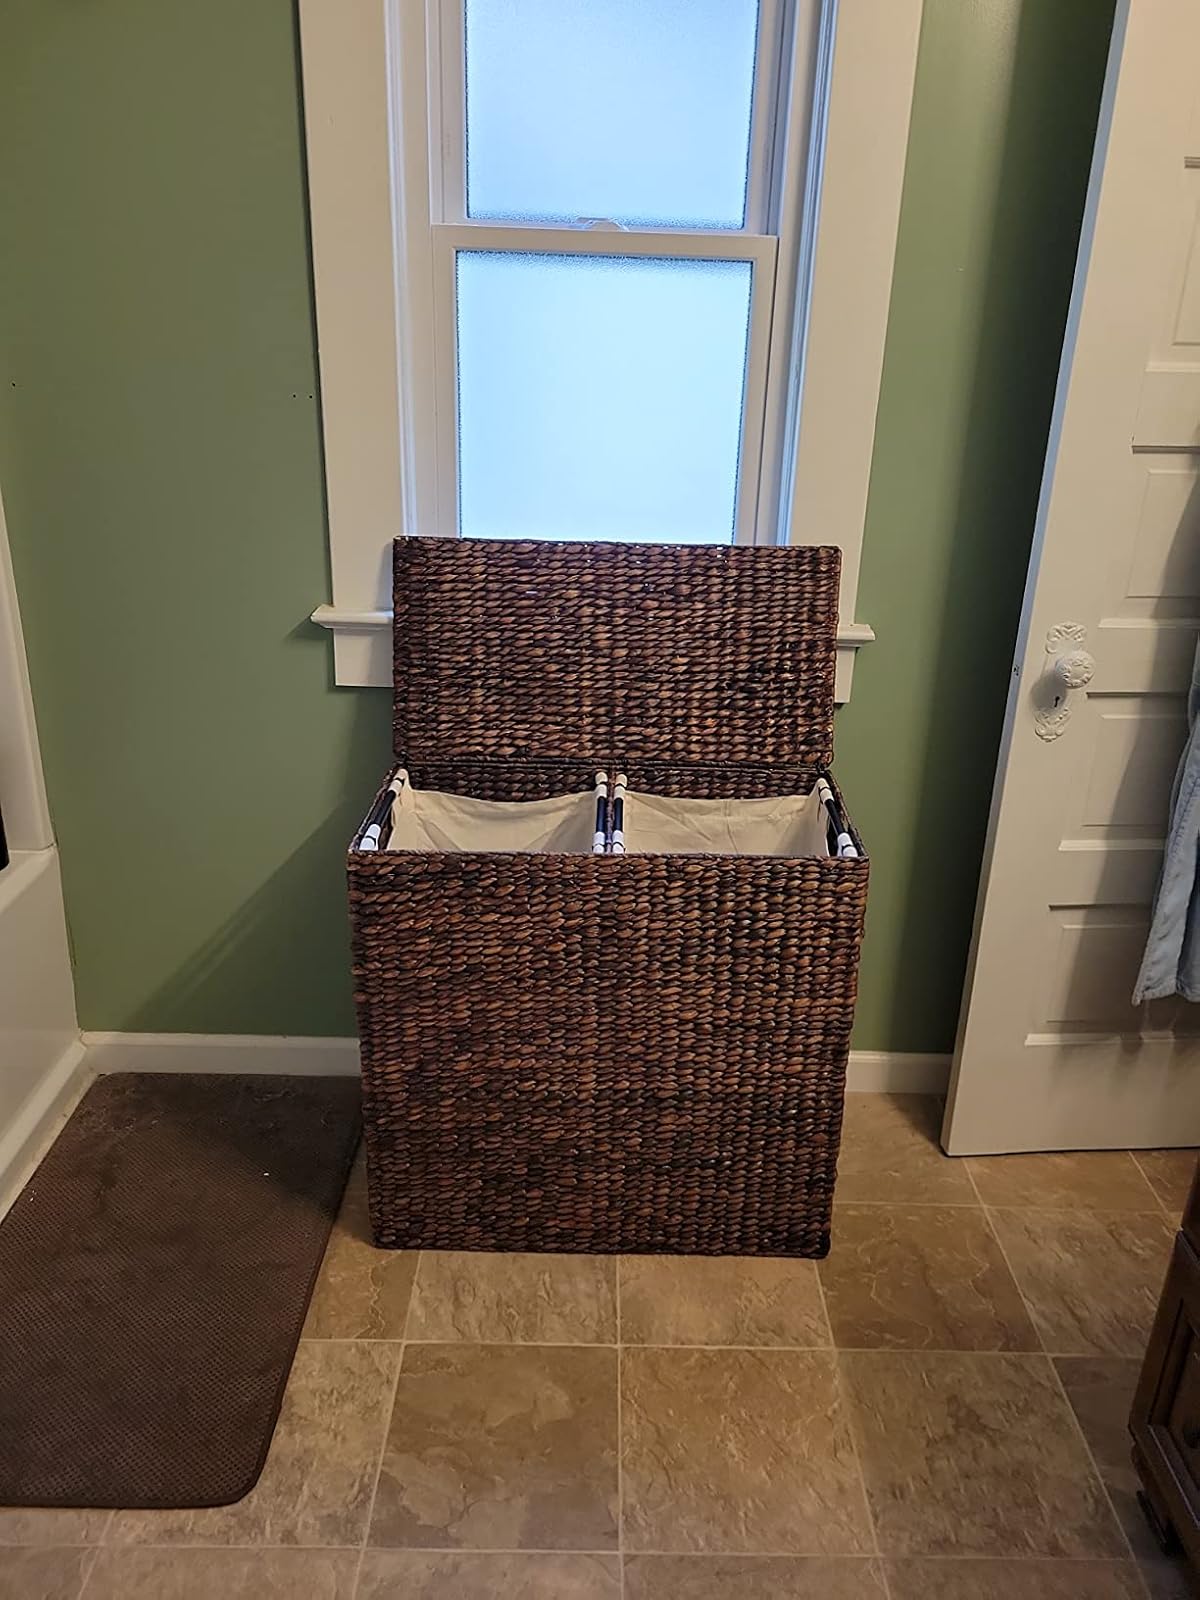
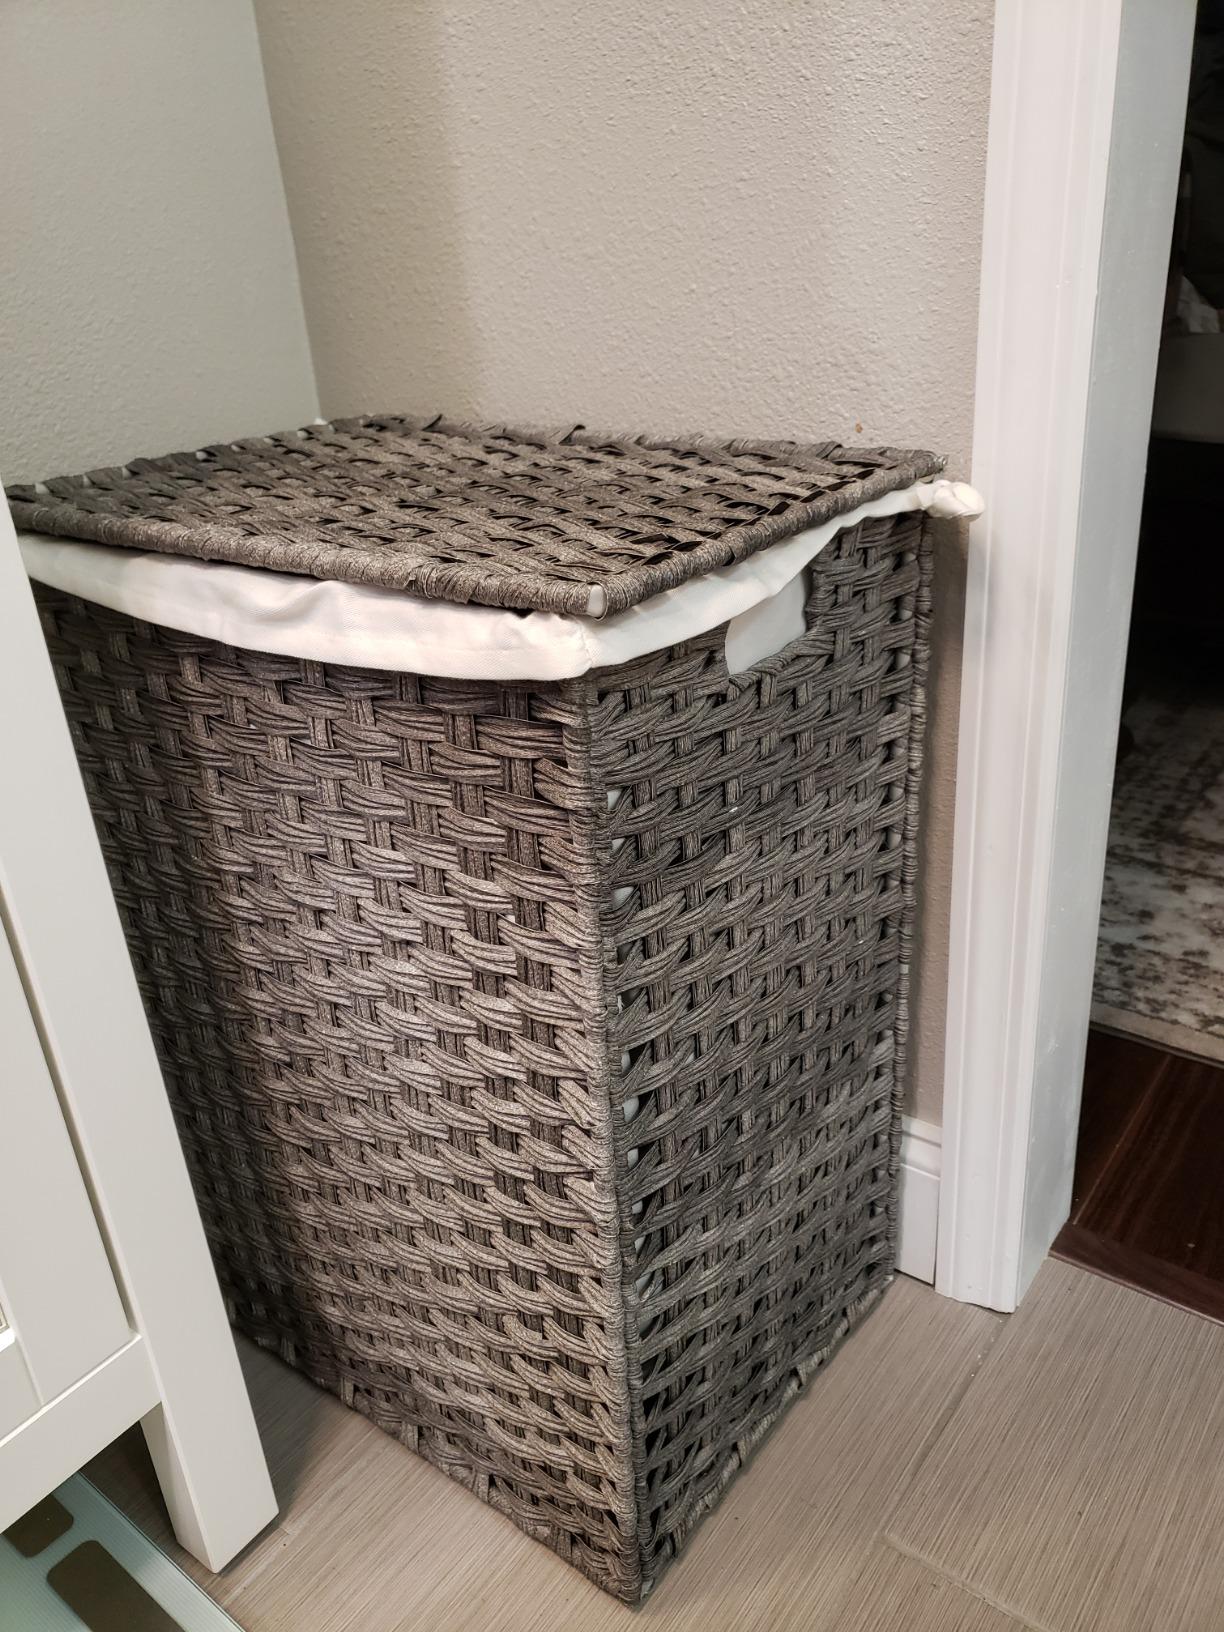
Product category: items_hamper
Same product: no